Akhtala Monastery

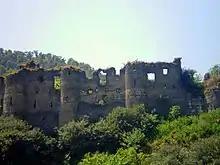
The eastern wall of the fortress.

Akhtala, also known as Pghindzavank (meaning "Coppermine Monastery") is a 10th-century Armenian Apostolic monastery located in the town of Akhtala in the marz of Lori, north of Yerevan and 87 kilometers south of Tbilisi . The monastery is currently inactive. The fortress played a major role in protecting the north-western regions of Armenia (Gugark) and is among the most well preserved of all in modern Armenia. The main church at the compound is famous for its highly artistic frescoes, which cover the inside walls, the partitions, and the bearings of the building. The frescoes of Akhtala Monastery, in Armenian-Chalcedonian style, were commissioned by the Zakarid ruler Ivane I Zakarian in 1205–1216.